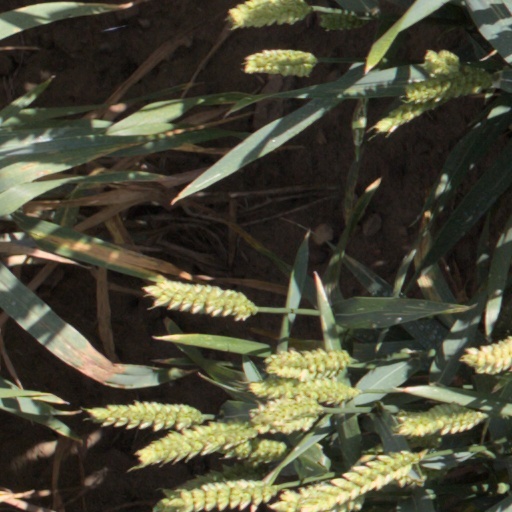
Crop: wheat